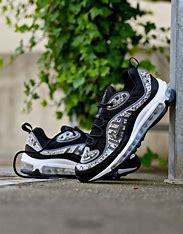
Brand: Nike
Model: Air Max 98